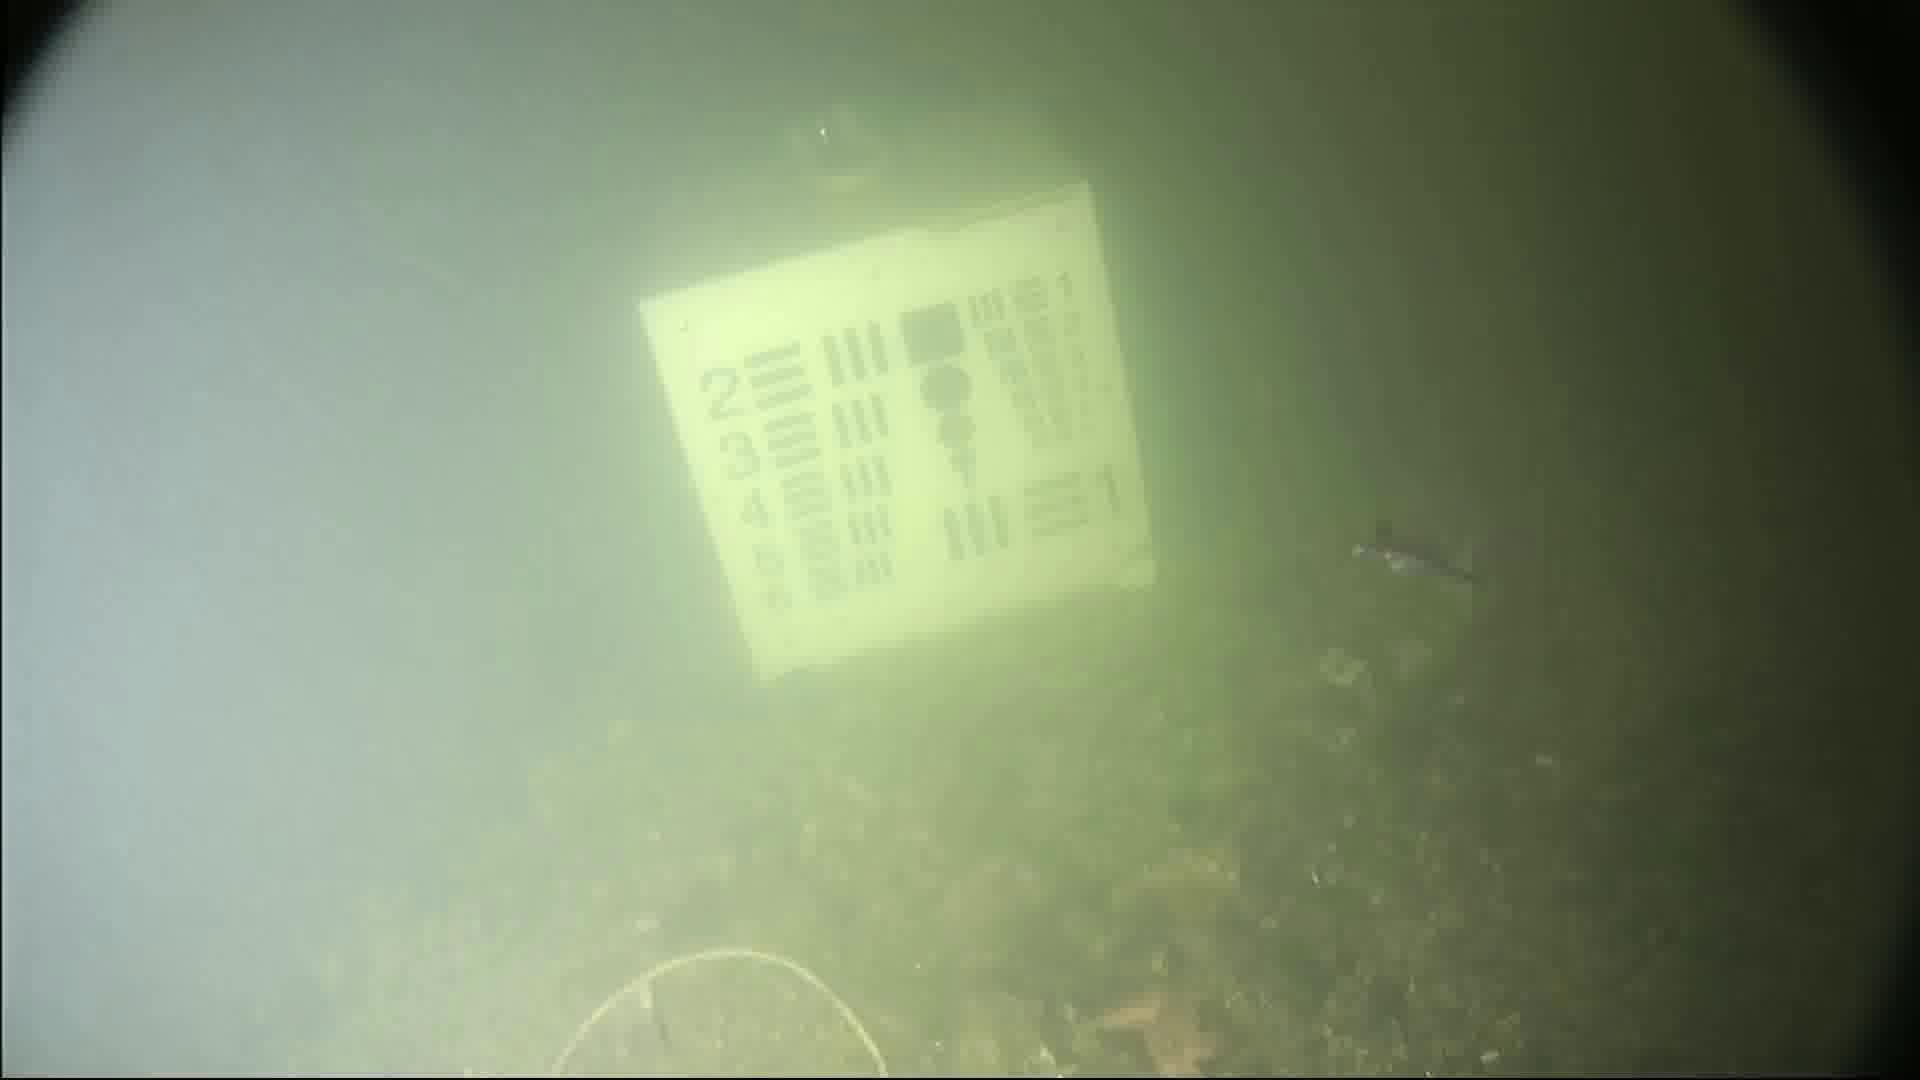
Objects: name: small_fish
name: starfish